Classical Greek Tactics: A Cultural History

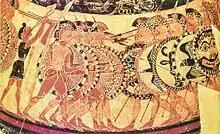
Hoplites engage on the ancient Greek Chigi vase, made around 645 BCE

"Classical Greek Tactics" received a mostly positive reception. Fernando Echeverría, in "The Classical Review", called it an extremely useful contribution to the study of ancient Greek tactics, which he characterised as a previously outdated and "deliberately stunted" field. Kyle Fingerson, writing for the "Bryn Mawr Classical Review", called it "a much-needed reevaluation of the traditional views of classical Greek warfare", and recommended that it be used in future studies of the subject, calling its argument persuasive and convincing. It received similar praise from Kostas Vlassopoulos in "Greece & Rome", who wrote that the book opens avenues for research into how the tactical system described by Konijnendijk developed from the less formalised warfare of the Archaic period, and into the reasons for which Greek states fought battles.